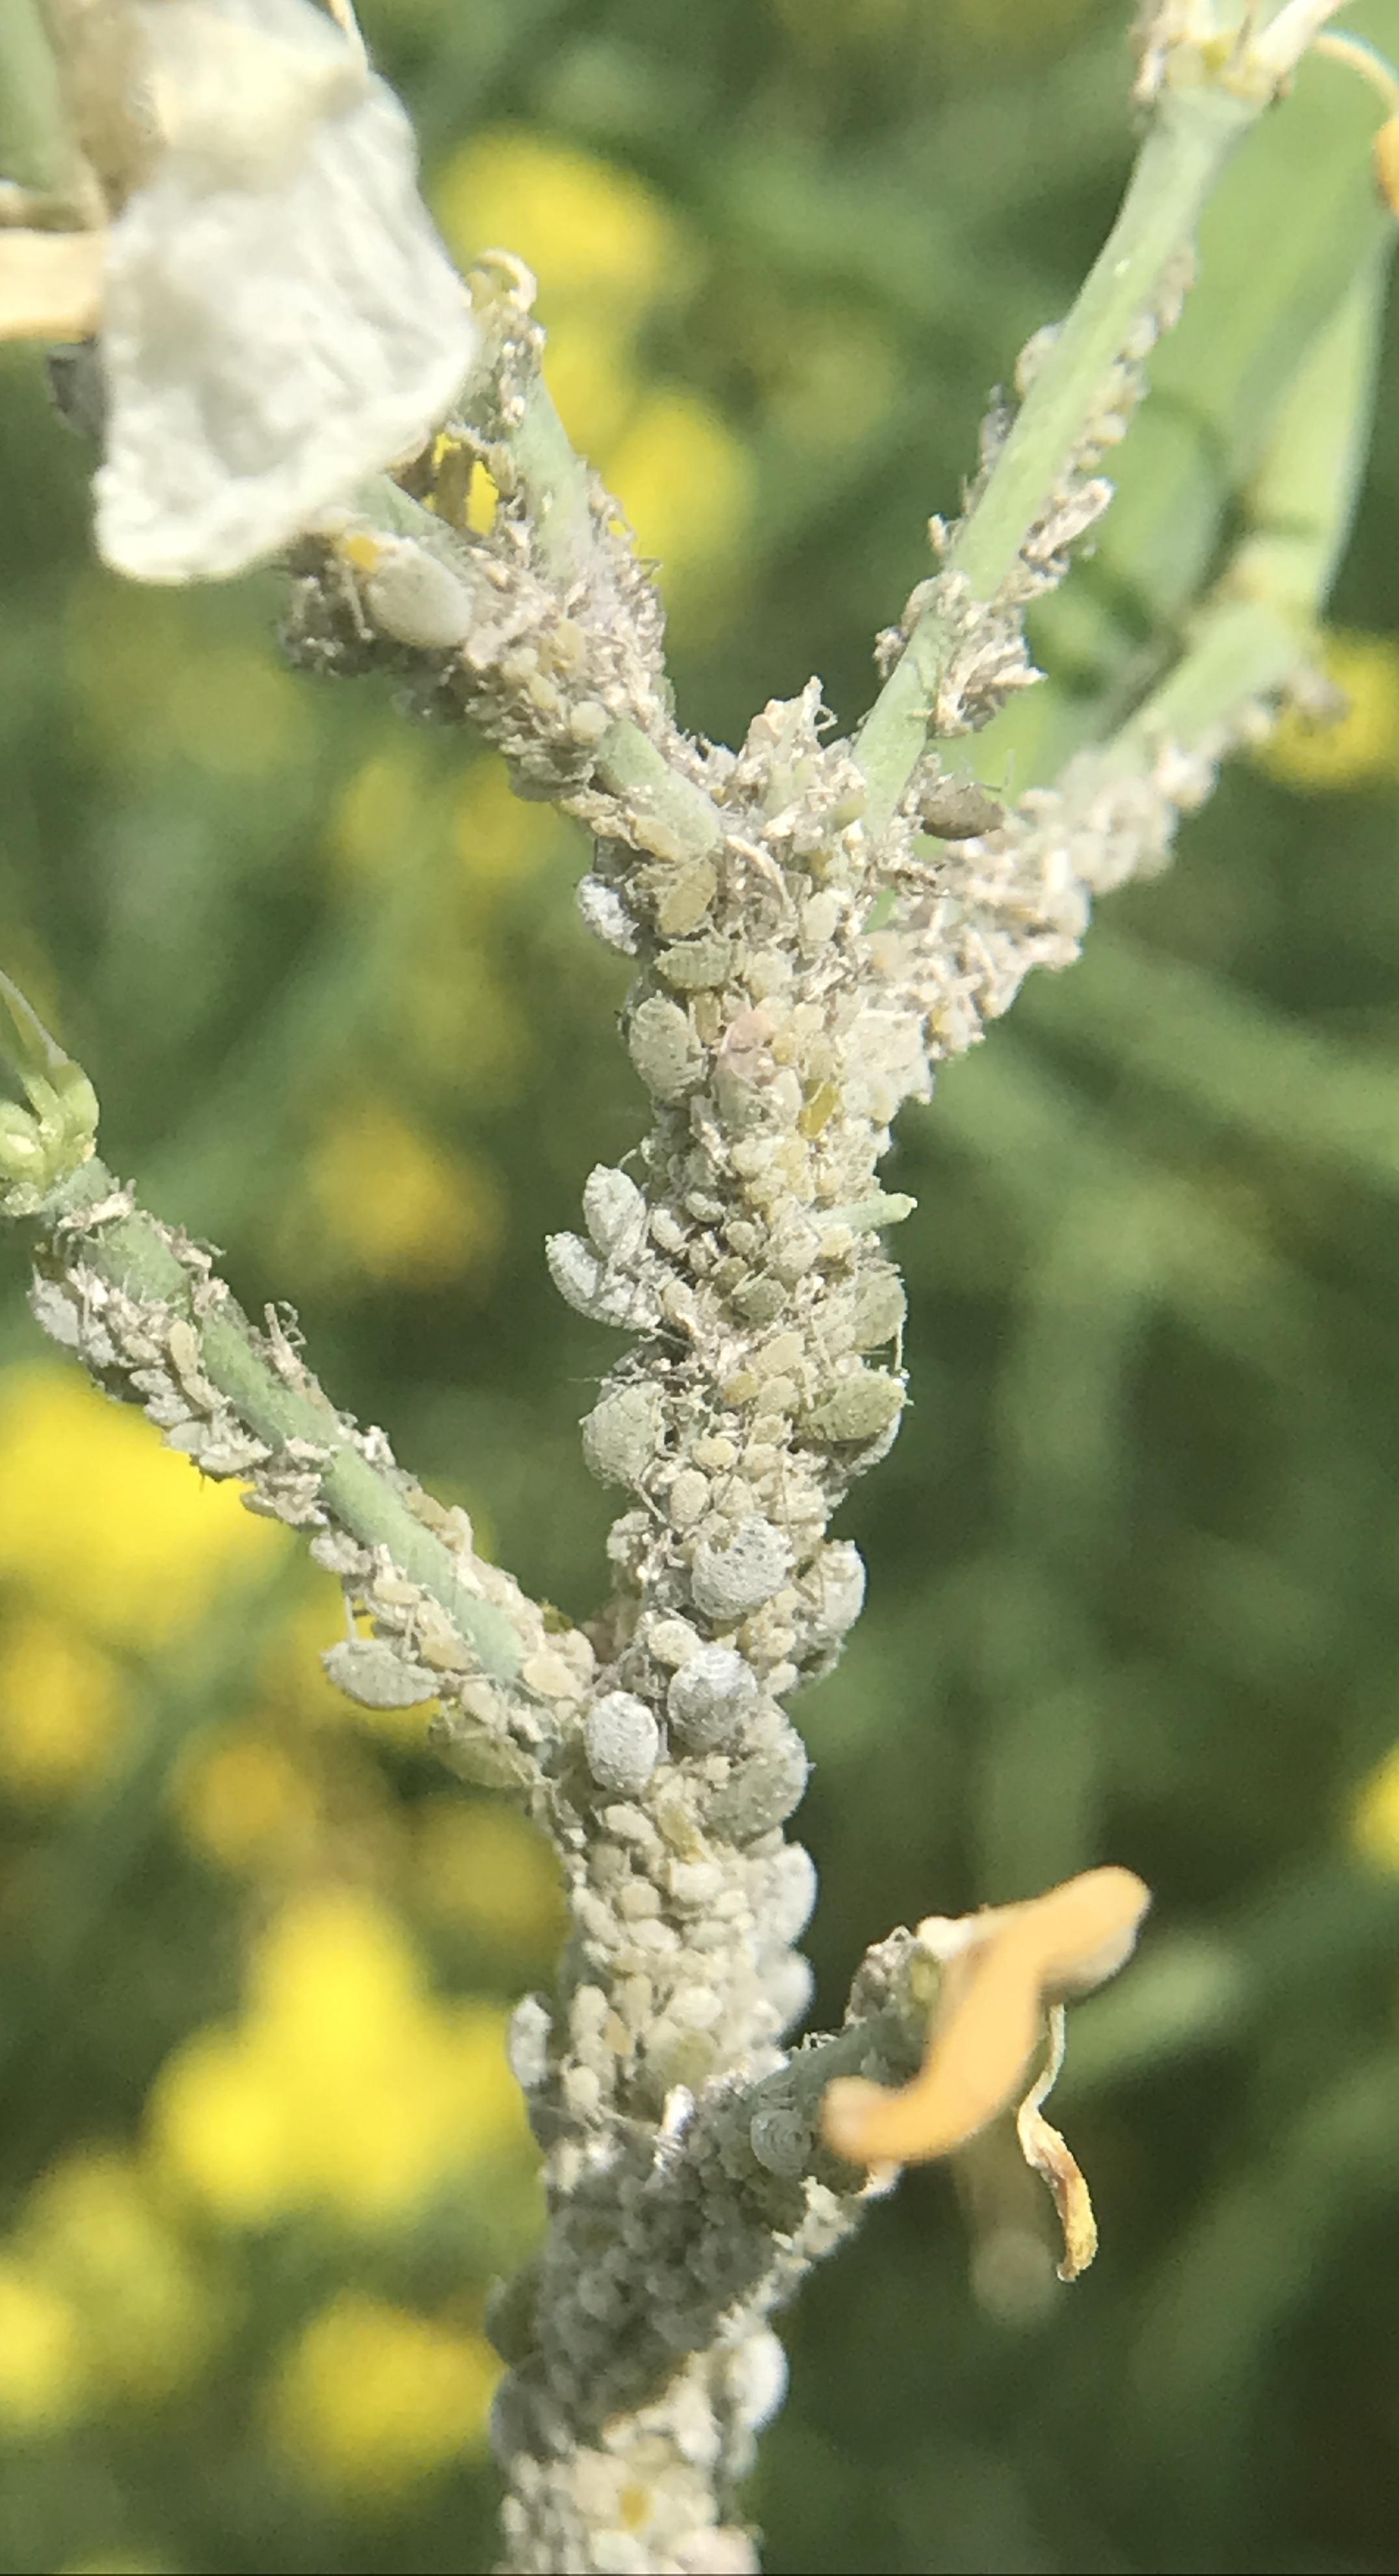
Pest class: cabbage_aphid